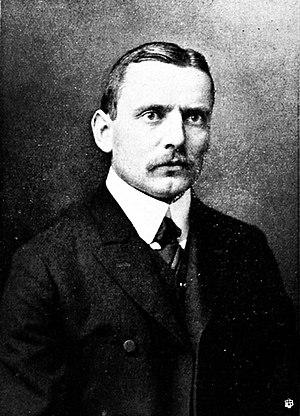
La Bene Merenti est une pièce commémorative en or, la plus haute distinction de la ville hanséatique de Lübeck. Création de l'artiste Adolph von Menzel, elle représente la déesse allégorique de la ville Lubeca.